Ashland Avenue

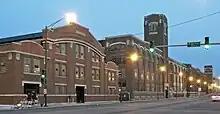
Buildings of the Central Manufacturing District at Ashland and 37th Street

Ashland Avenue is a north-south street in Chicago, in whose grid system it is designated as 1600W. It is west of State Street, the city's north-south baseline. It is one of the major streets on the city's west side.